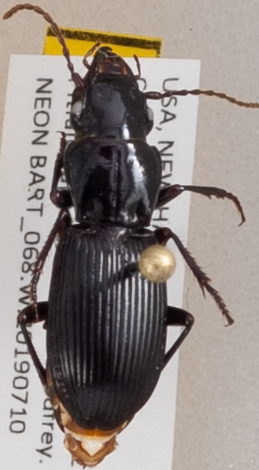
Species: Pterostichus rostratus
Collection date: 2019-07-10
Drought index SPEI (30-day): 0.334
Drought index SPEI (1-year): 1.28
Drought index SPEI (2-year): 0.664